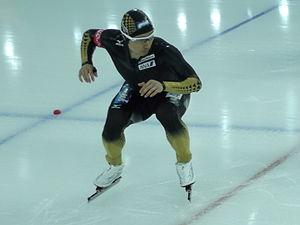
Yuya Oikawa, né le 16 janvier 1981 à Ikeda, est un patineur de vitesse japonais. Aux Jeux olympiques d'hiver de 2006 disputés à Turin, il a échoué à la quatrième place du 500 mètres.